Peter Pan's Flight

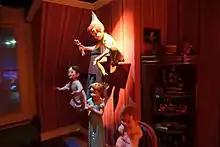
The scene of Peter Pan using Pixie Dust on the Darling children in the Shanghai Disneyland version of the attraction.

One of the most popular attractions at Disneyland Paris, Peter Pan's Flight is a dark ride that sees guests boarding “flying” pirate ships which are suspended from an overhead rail, plus soaring over miniature recreations of London and Neverland. This version is slightly longer than the original, with a complete circuit taking around 3 minutes, and beginning with a short flight over London at night.